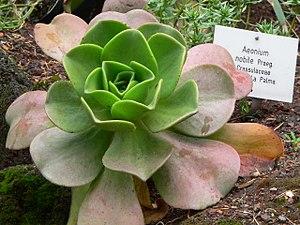
Aeonium est un genre de plantes succulentes appartenant à la famille des Crassulaceae et comprenant 45 espèces, originaires principalement des îles Canaries.